Wellfleet Bay Wildlife Sanctuary

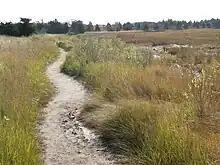

Wellfleet Bay's 5 miles of trail pass by Goose Pond and through a salt marsh, sandy barrier beach, and pine woodlands. An all-persons pathway and a sensory trail make the sanctuary accessible to a wide range of visitors.